Military roads of Scotland

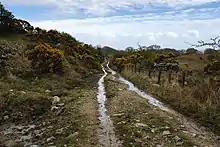
Near Anwoth

In connection with the construction of the new Fort George at Ardersier Point to the east of Inverness, Caulfeild was instructed to investigate a further, more easterly route between Inverness and Perth. A line from Blairgowrie to Braemar by way of Spittal of Glenshee was surveyed in 1748 and construction began in 1749. The continuation northwards via Corgarff, Grantown-on-Spey to Inverness did not begin until 1753. It would be the last of the major military roads to be built.